Seoul Land

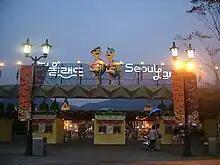
Park entrance in 2008

Seoul Land, Seoul Grand Park, and the main branch of the National Museum of Modern and Contemporary Art are all located in the Seoul Grand Park complex. Visitors may buy general admission tickets or one-day unlimited passes. General admission allows free entry to most rides. The unlimited passes allow almost all rides to be taken for free, but exhibitions, performances, and certain other attractions have additional charges despite the unlimited pass. Children aged 2 and under are allowed in for free. Prices for other ages are as follows: